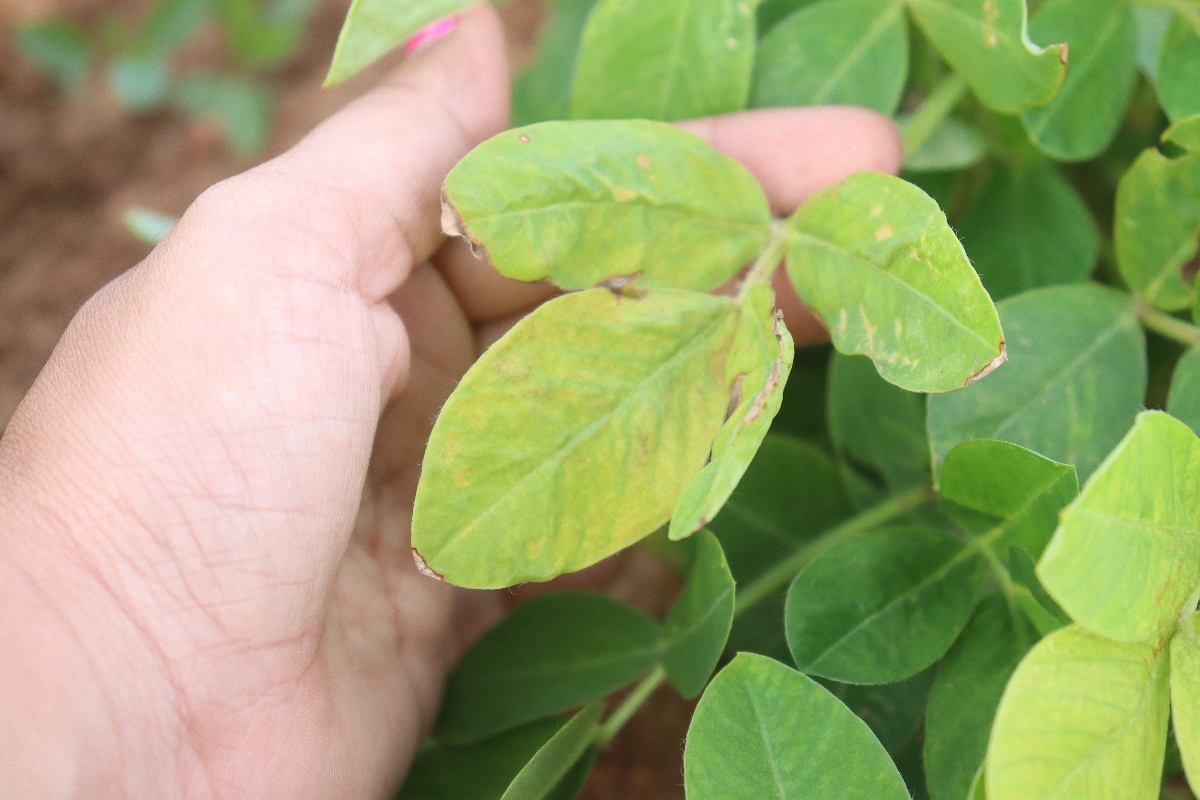
Label: early_leaf_spot